Scientific pluralism

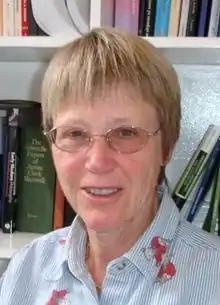
Stanford School philosopher Nancy Cartwright has written in support of scientific pluralism.

Scientific pluralists vary in regard to what aspects of science they believe are not unified. Pluralists who believe in metaphysical differences within the subject matter of science hold that unity of science is inherently impossible. In the words of pluralist Nancy Cartwright, they reject the "fundamentalist doctrine" that "all facts must belong to one grand scheme". The posited impact of these differences depends on the specific metaphysical differences proposed. Opponents of reductionism, for example, say that sciences such as sociology and psychology cannot be fully unified with physics because they involve different levels of facts that cannot be reduced to one another. However, in this model there may be unity within each discipline. In contrast, some pluralists posit that there may be multiple types of causality, so that a discipline such as physics might need different methods for understanding entities with deterministic behaviors versus those with probabilistic behaviors.